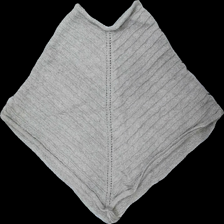
View: front
Type: Outerwear
Category: Ladies
Brand: Missing
Colors: Brown
Material: 66% cott, 34% wool
Cut: Regular
Season: Autumn
Price range: 100-150
Recommended usage: Reuse
Description: Possibly homemade brown knitted poncho. No size no brand. Good condition.
Comment: Possibly homemade